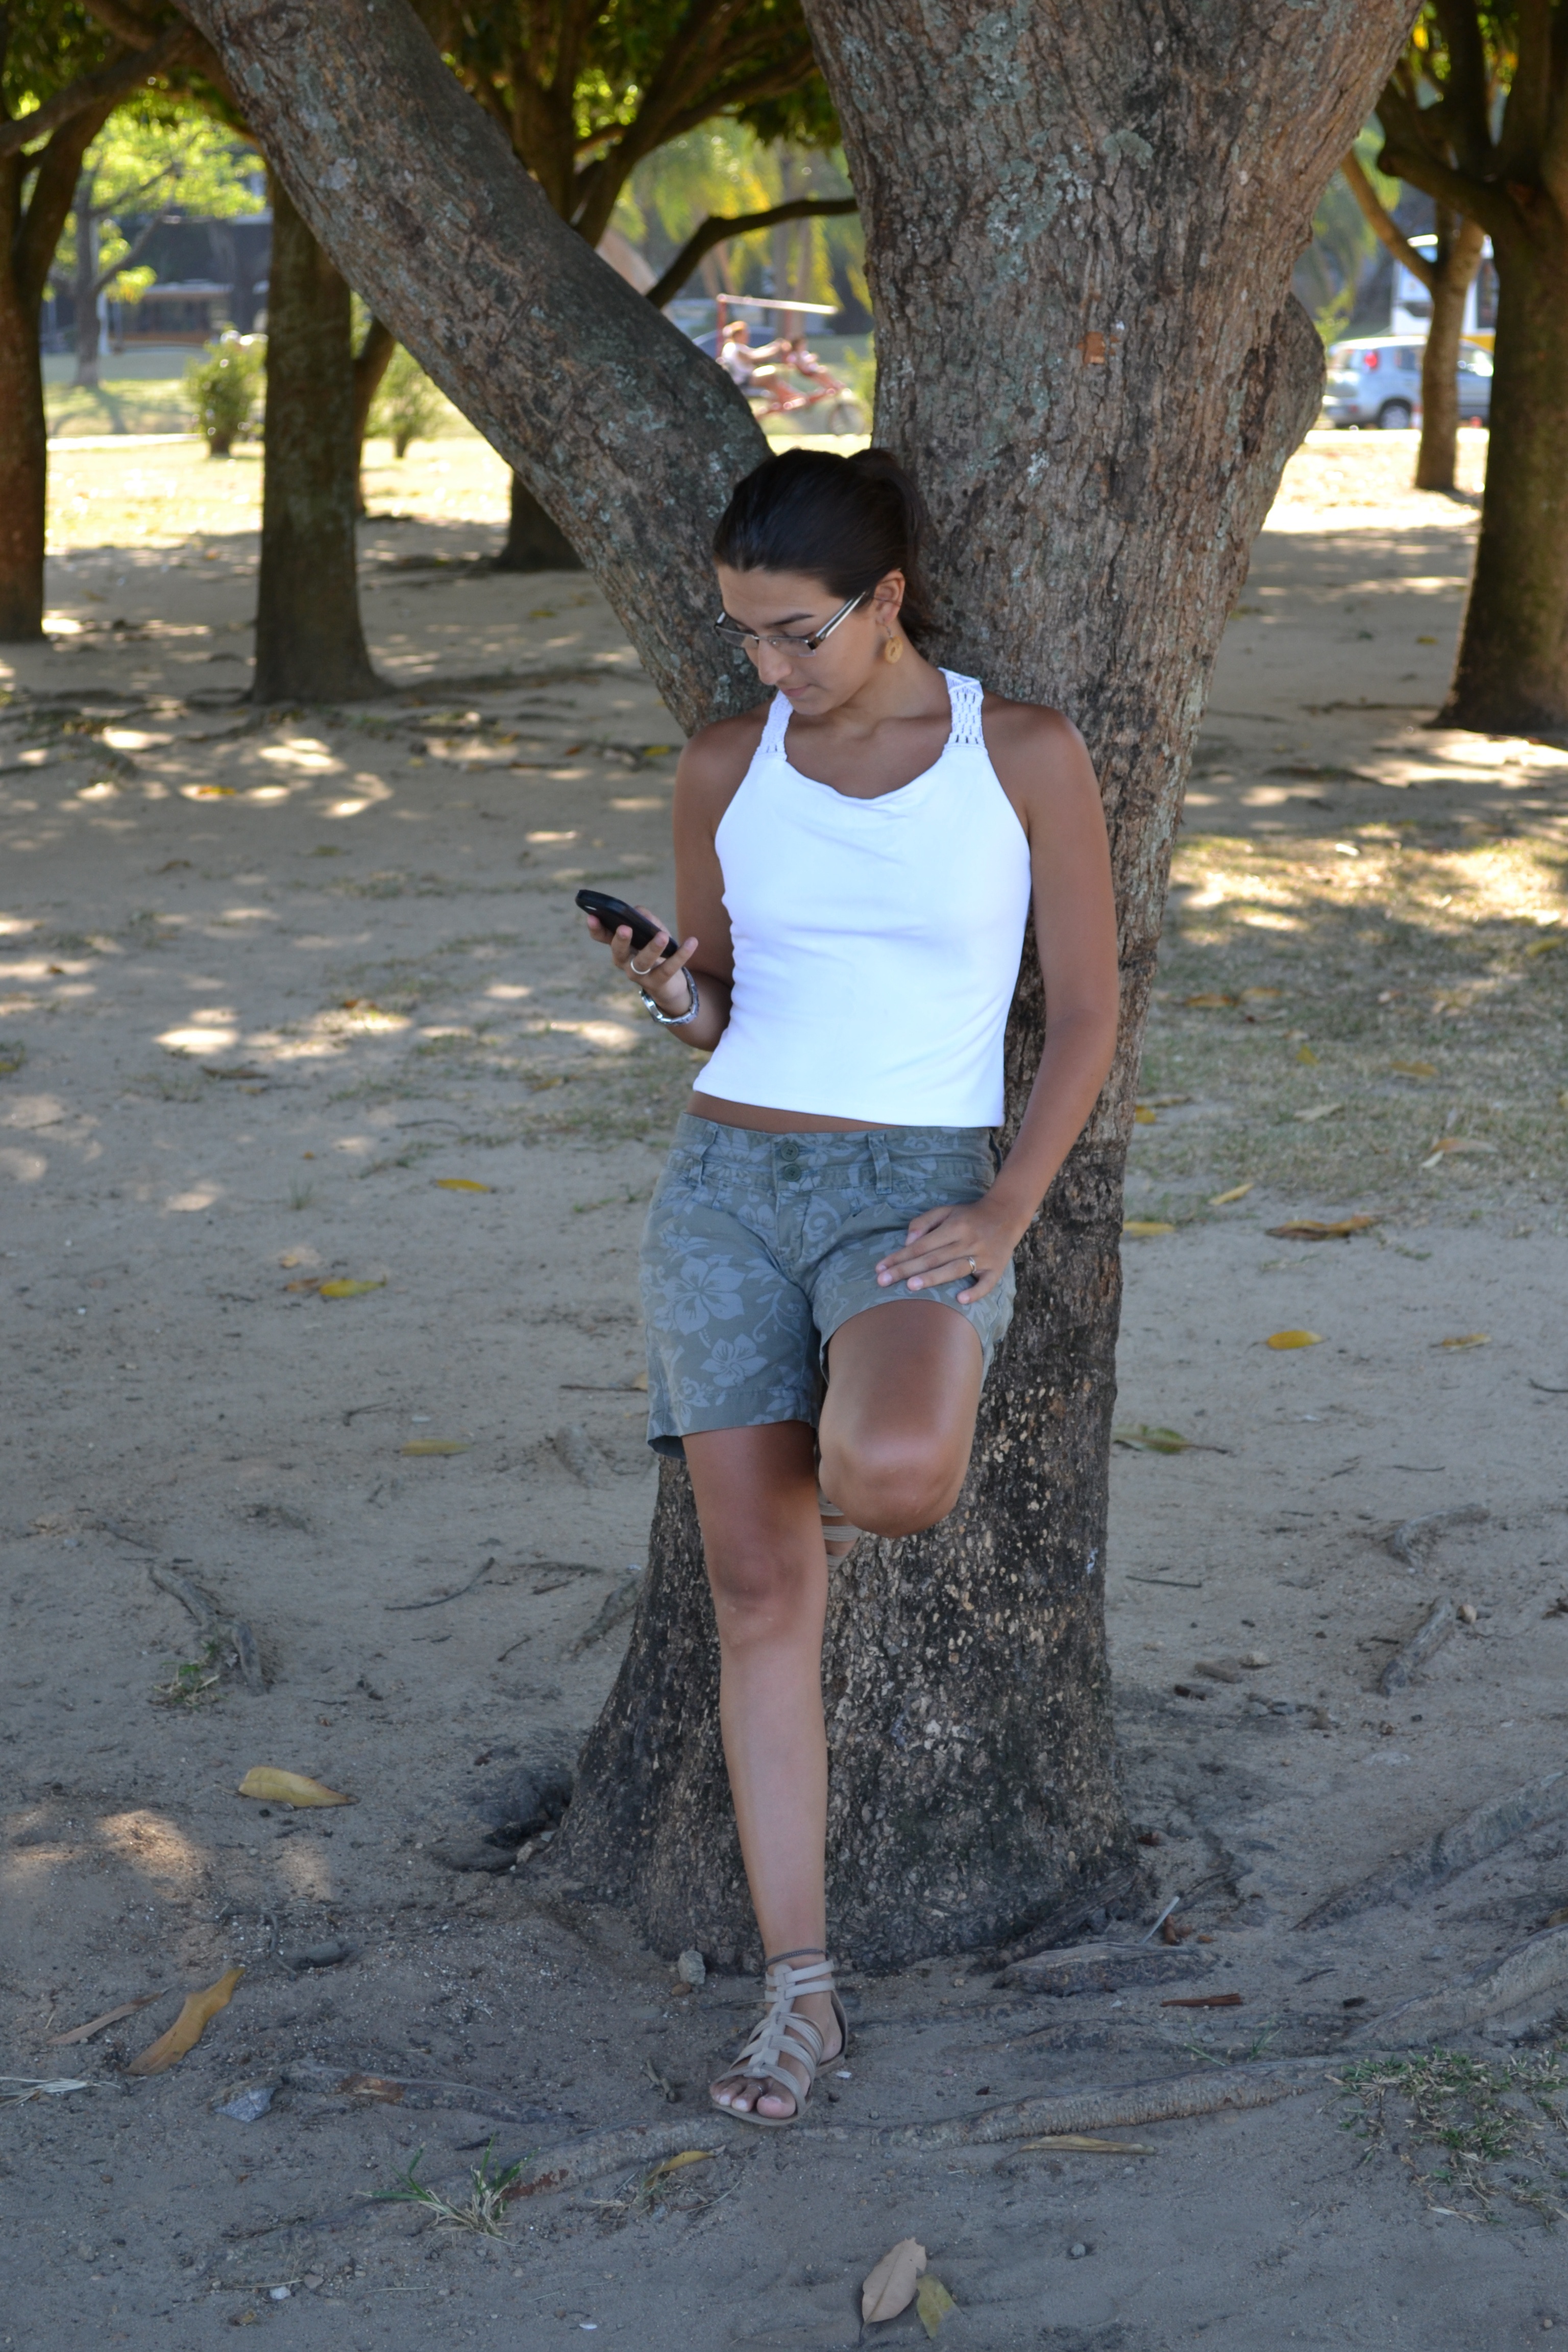
tree, girl, woman, vacation, leg, model, spring, child, fashion, blue, rest, season, dress, photograph, beauty, cellular, photo shoot